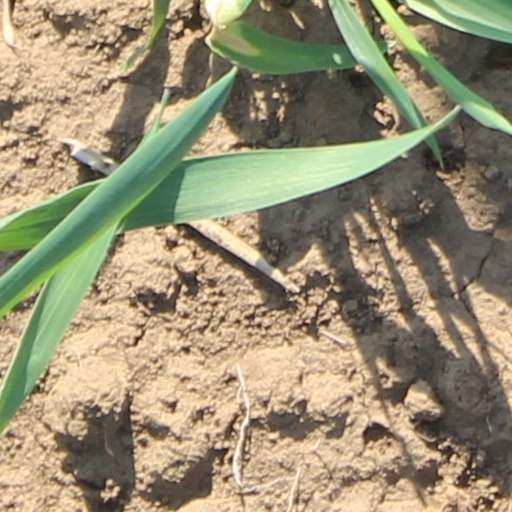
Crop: wheat